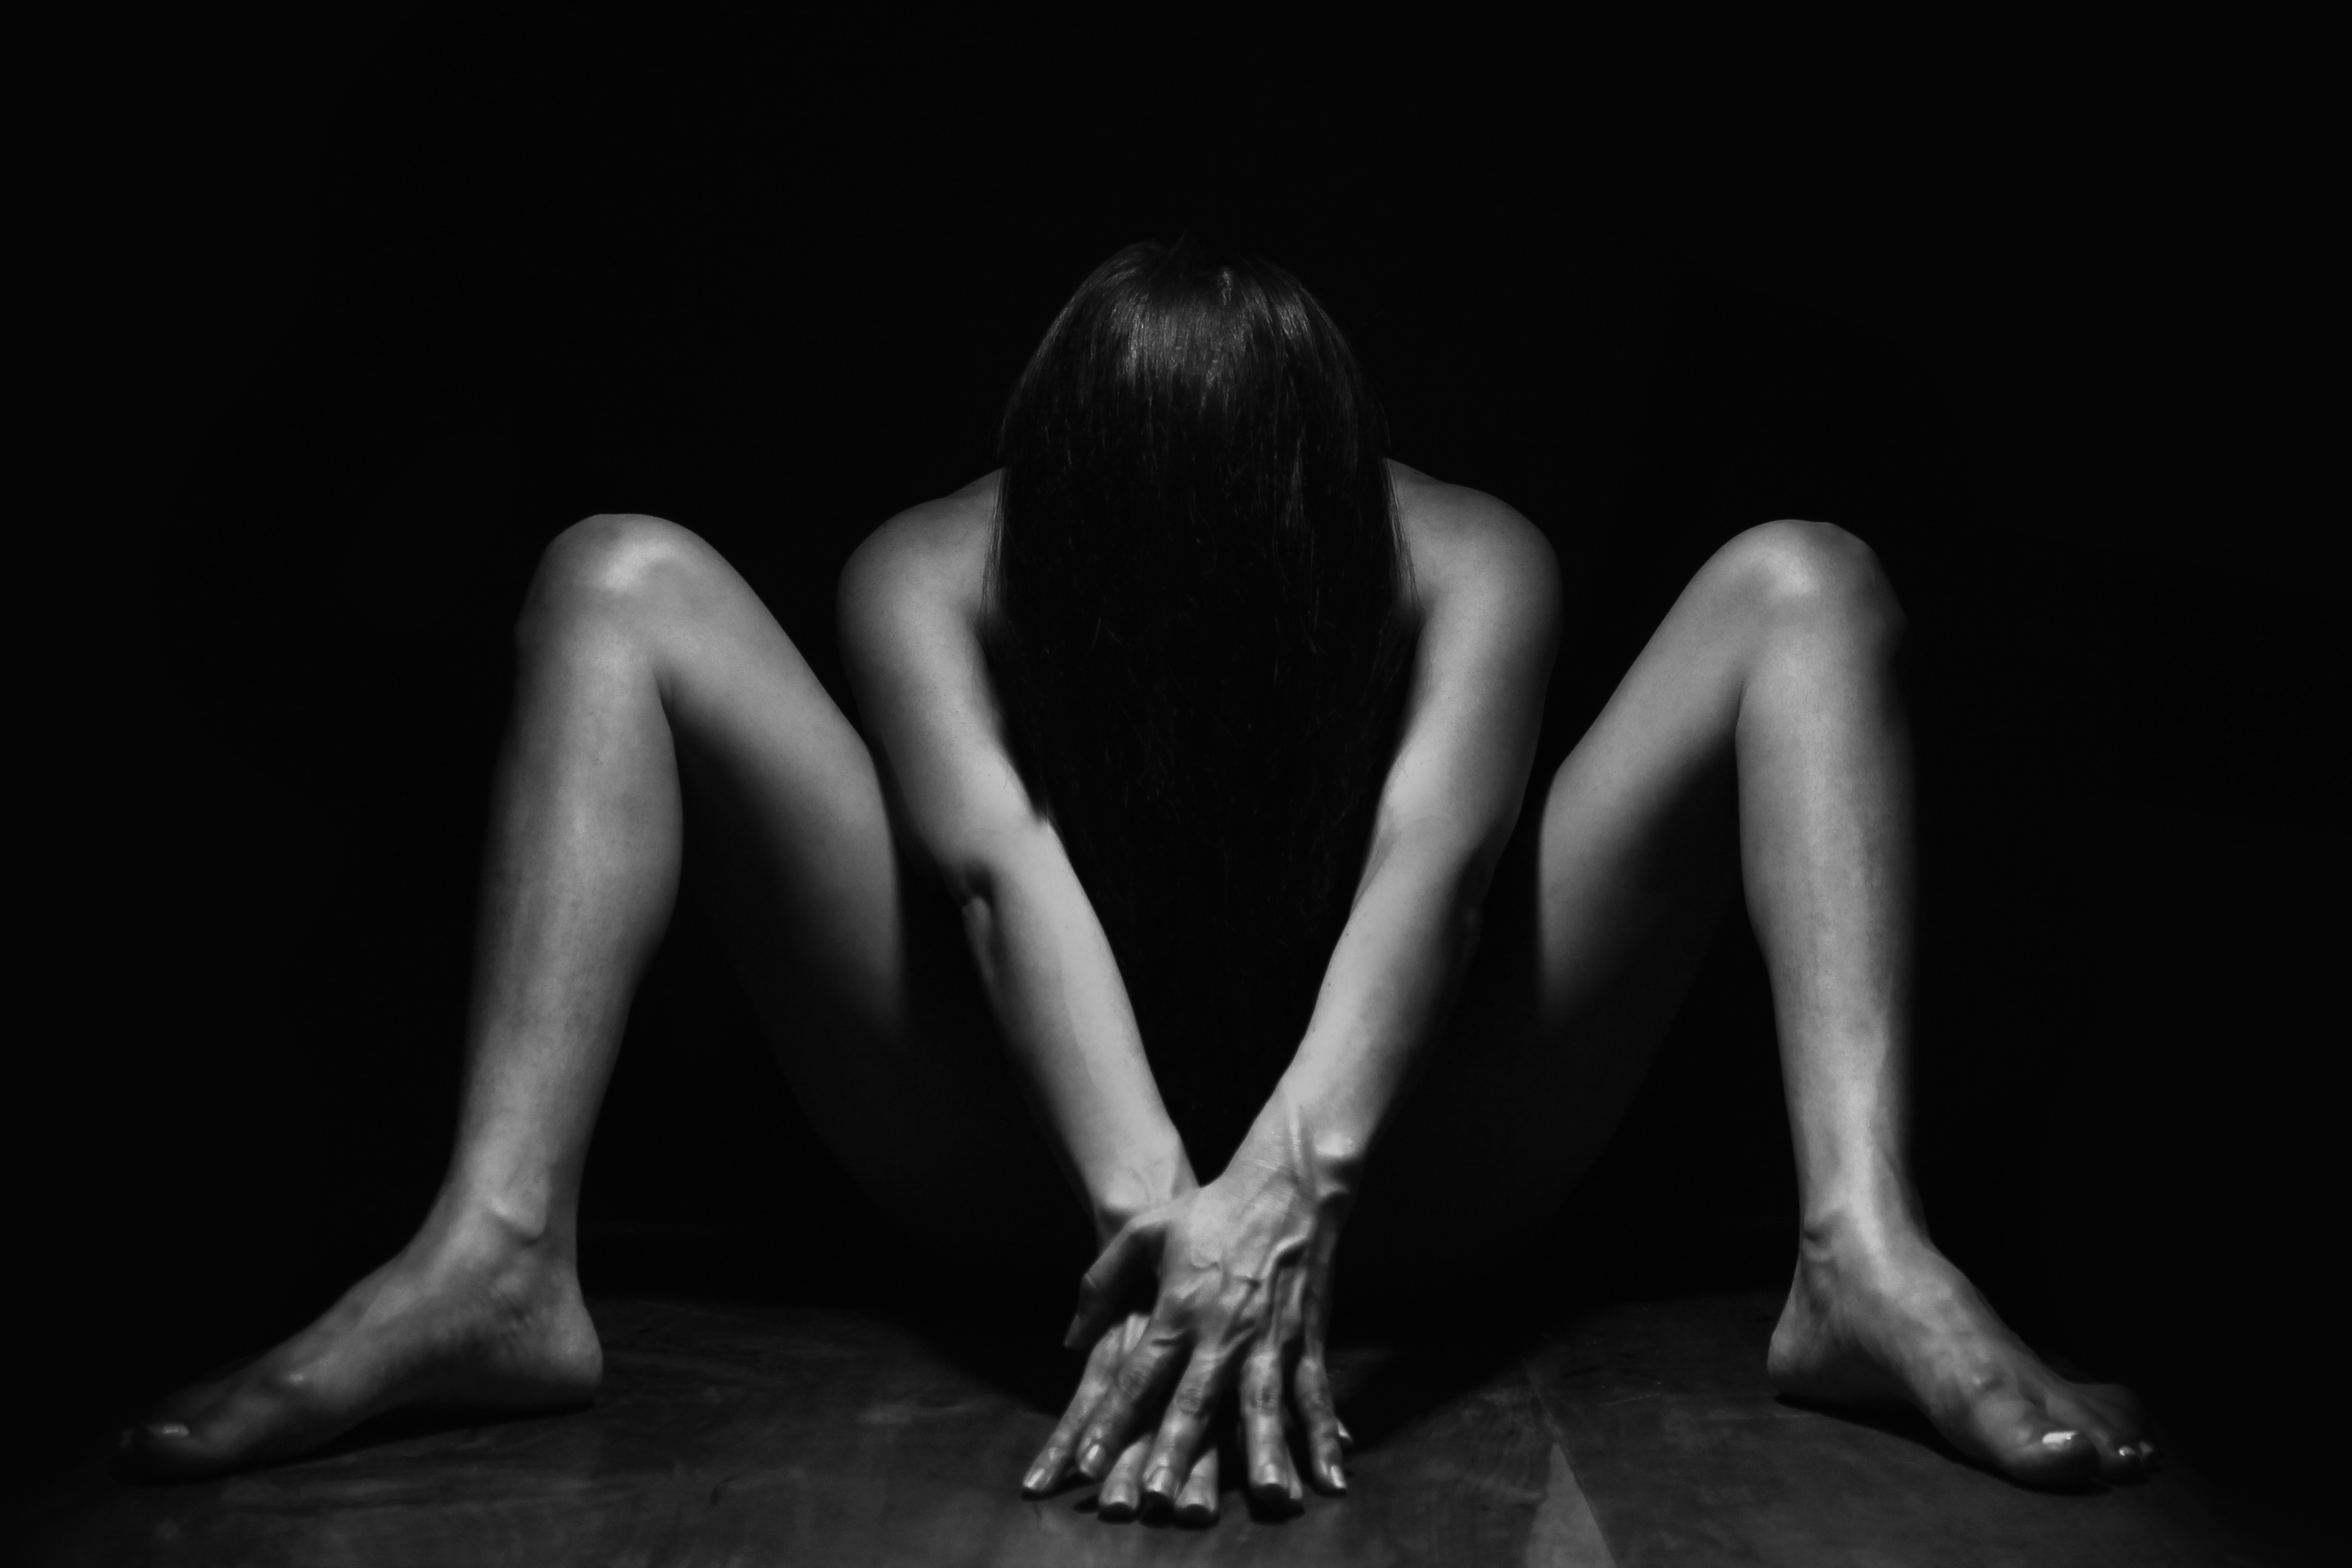
hand, black and white, girl, woman, photography, leg, dance, model, sitting, studio, darkness, black, monochrome, beauty, nude, naked, photo shoot, sense, monochrome photography, human positions, art model, modern dance